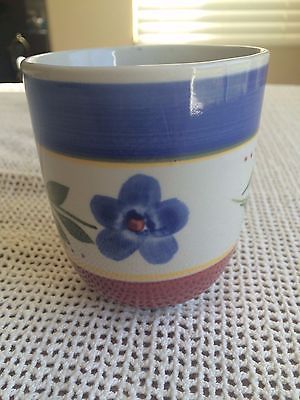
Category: mug